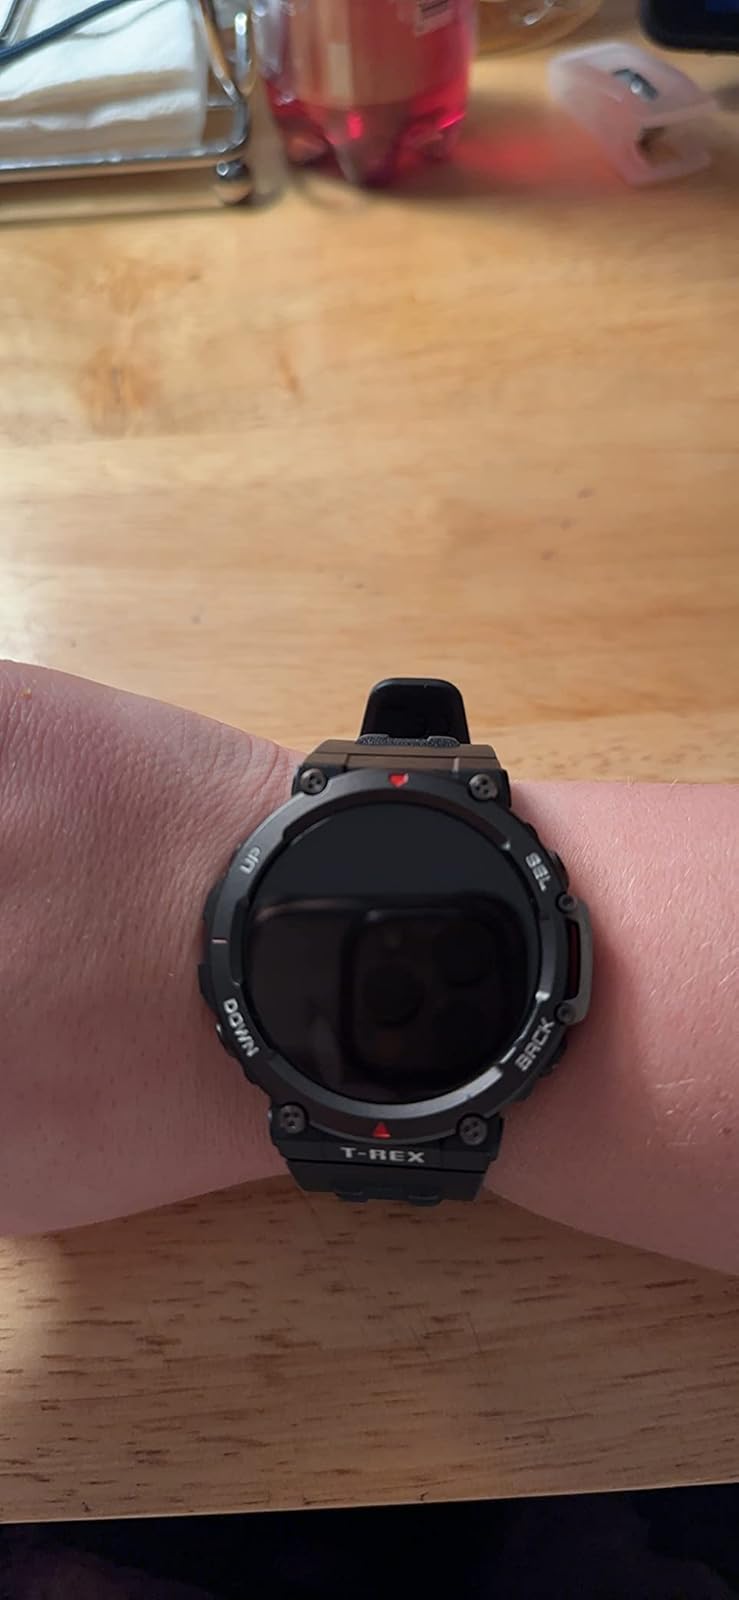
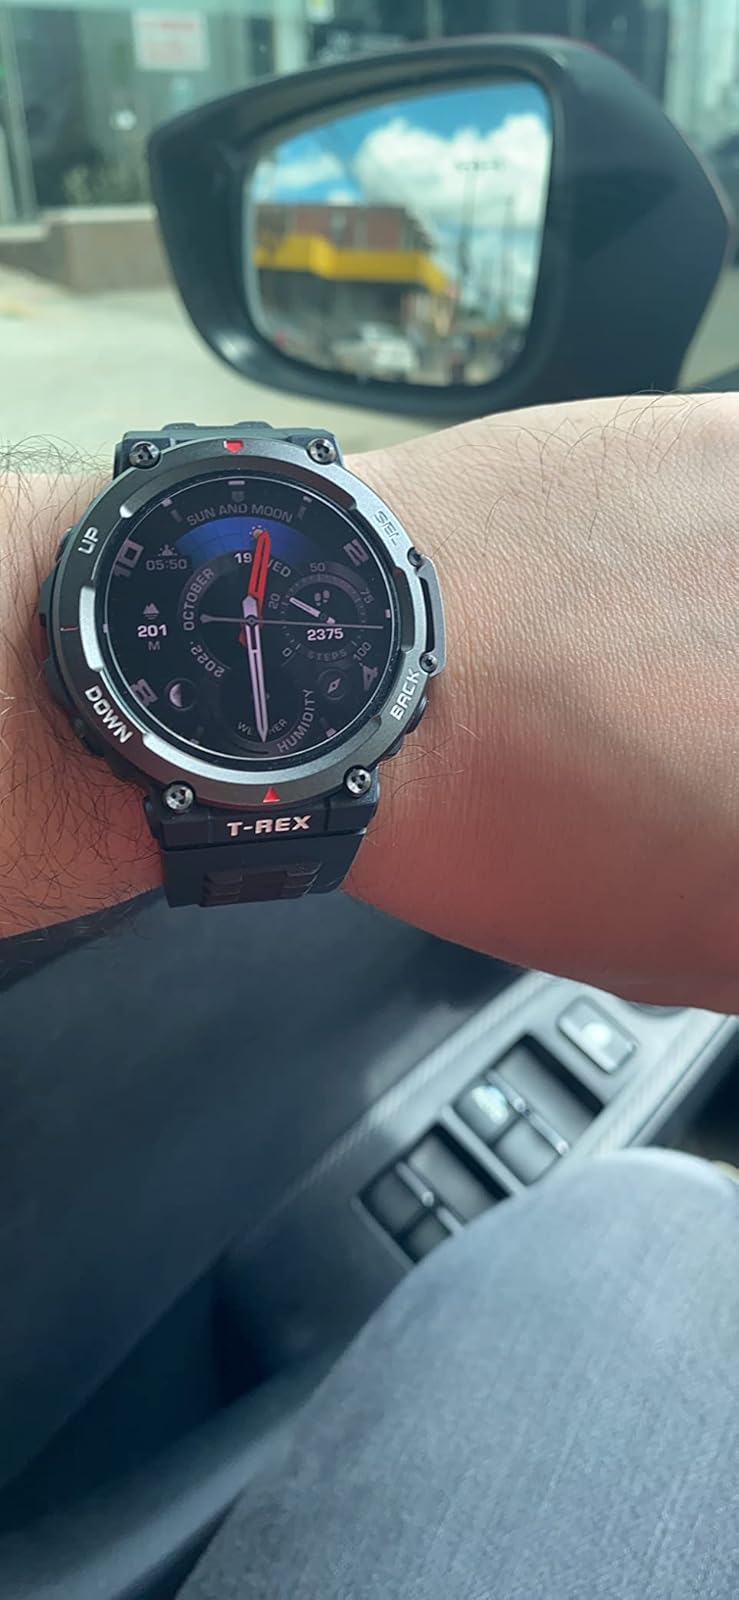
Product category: smartwatch
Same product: yes